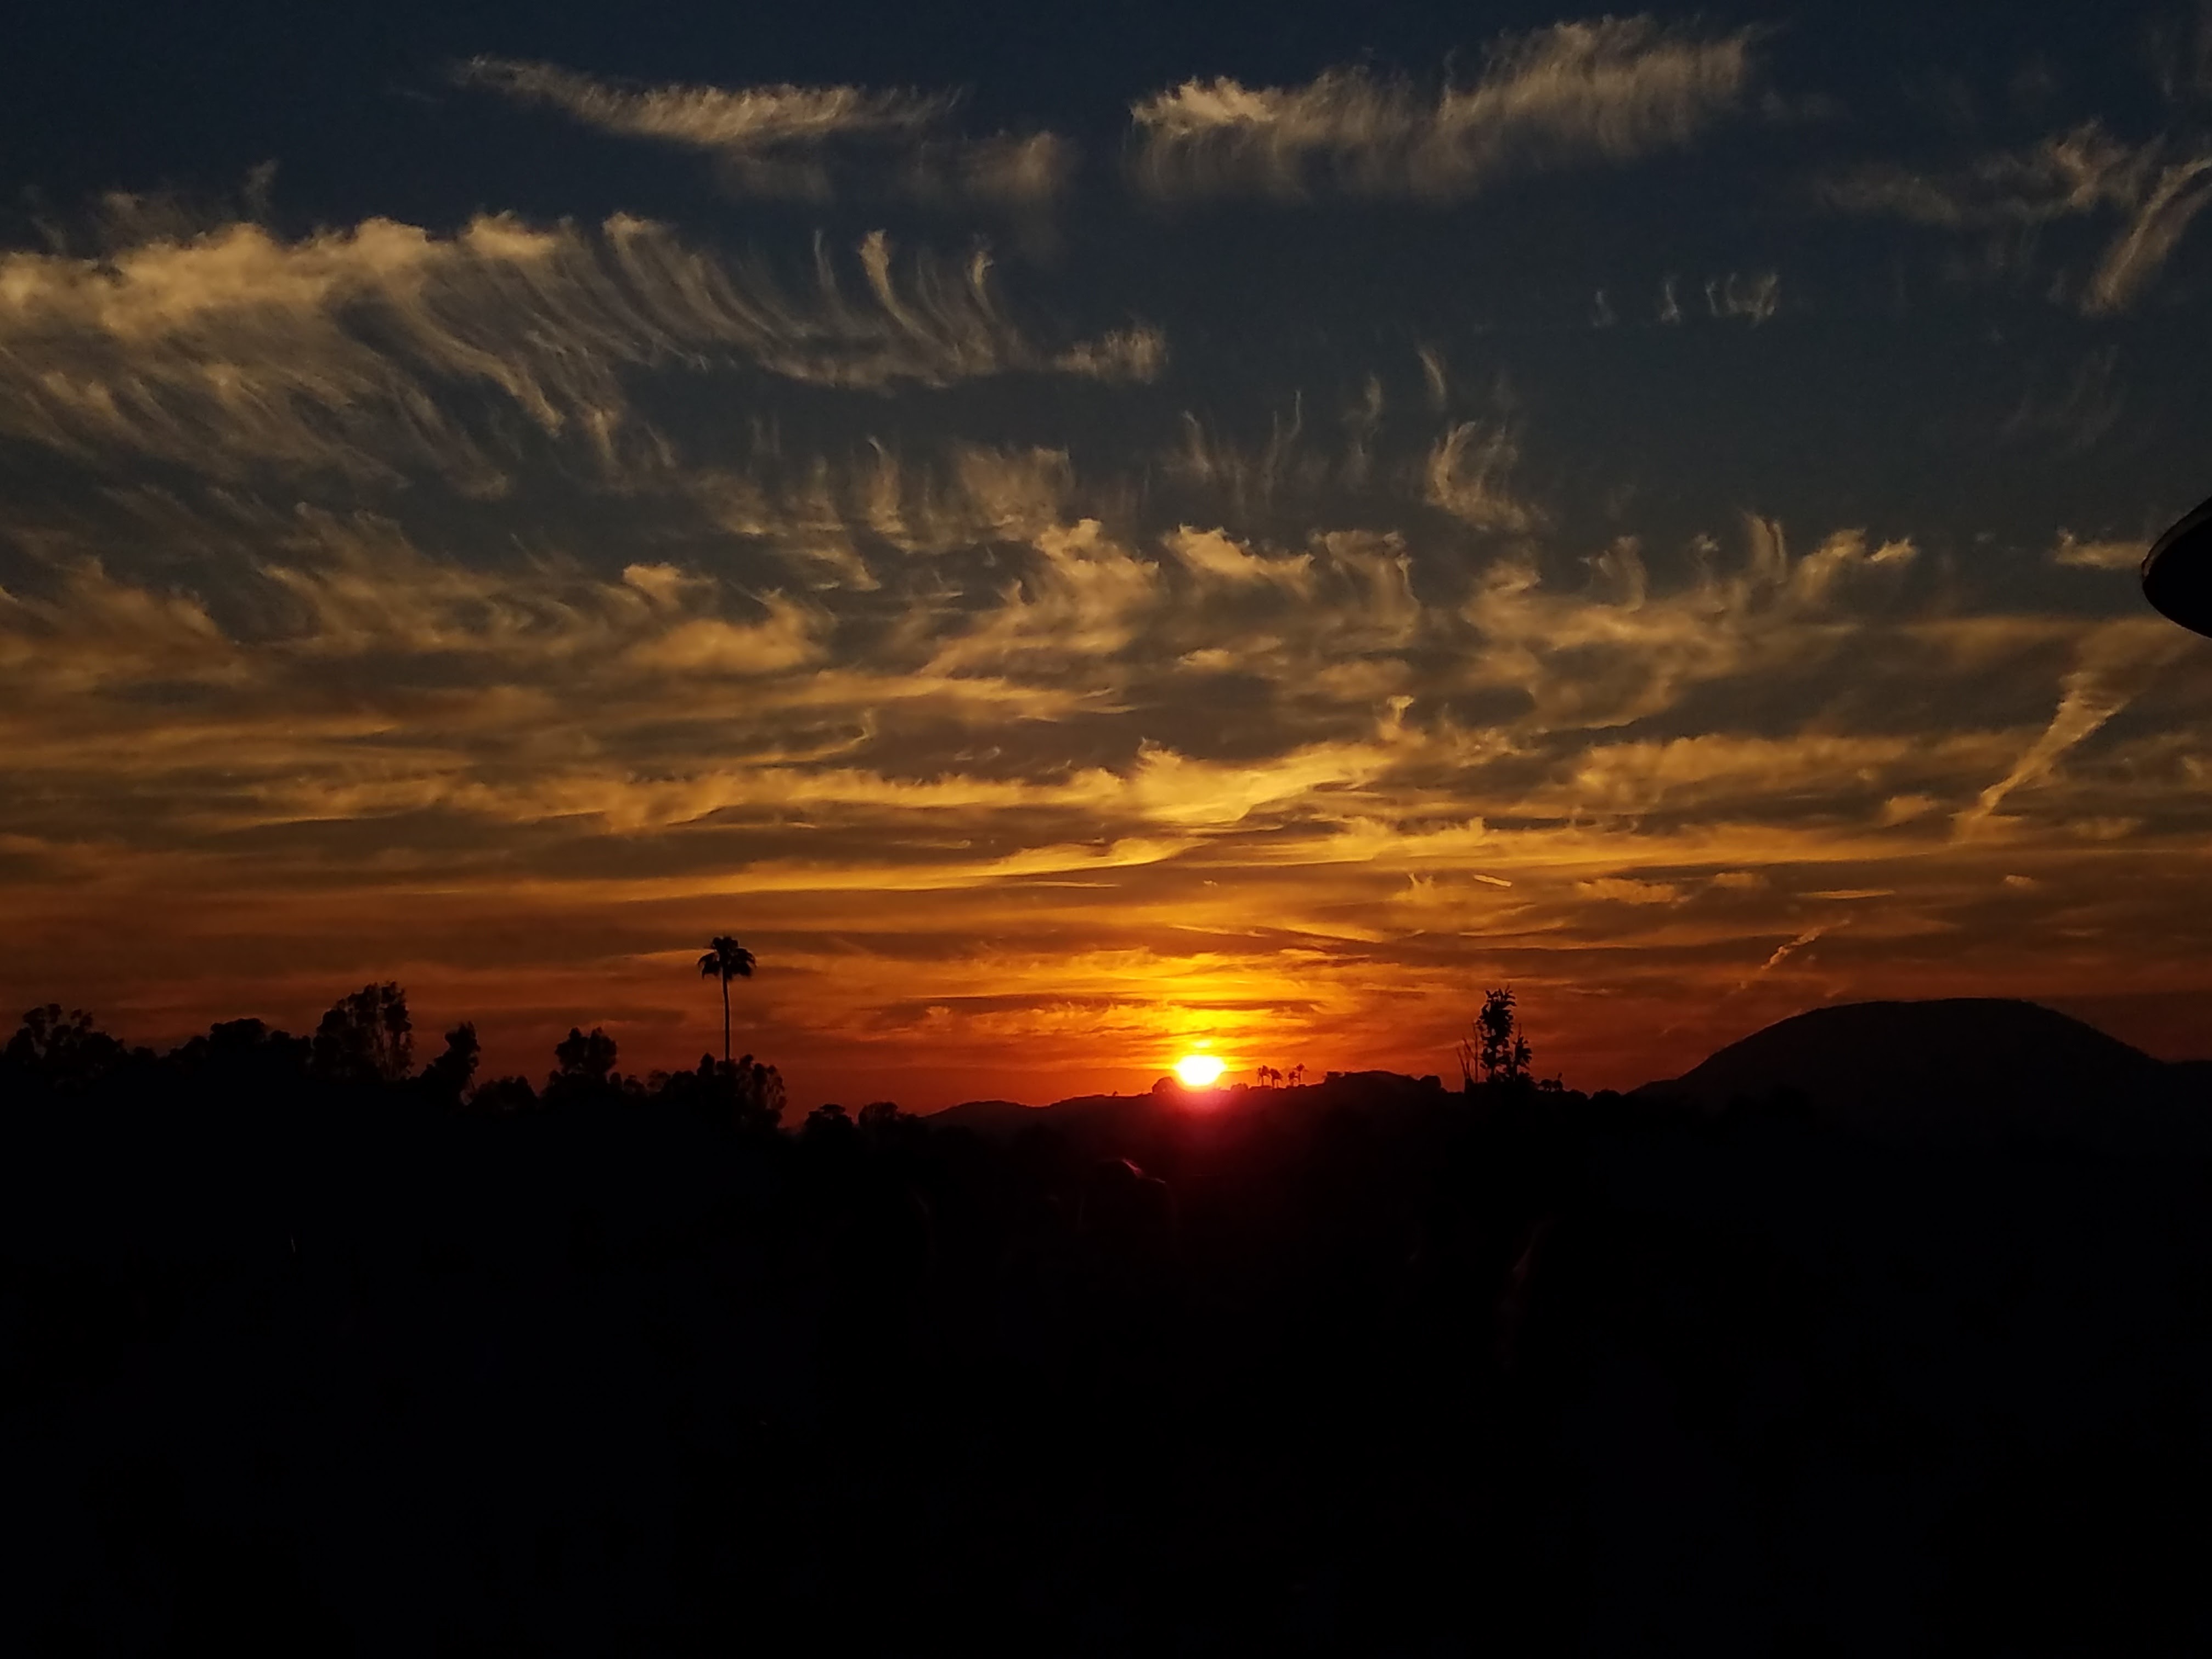
landscape, tree, nature, horizon, mountain, snow, cold, cloud, sky, sun, sunrise, sunset, sunlight, morning, lake, dawn, atmosphere, dusk, evening, scene, afterglow, red sky at morning